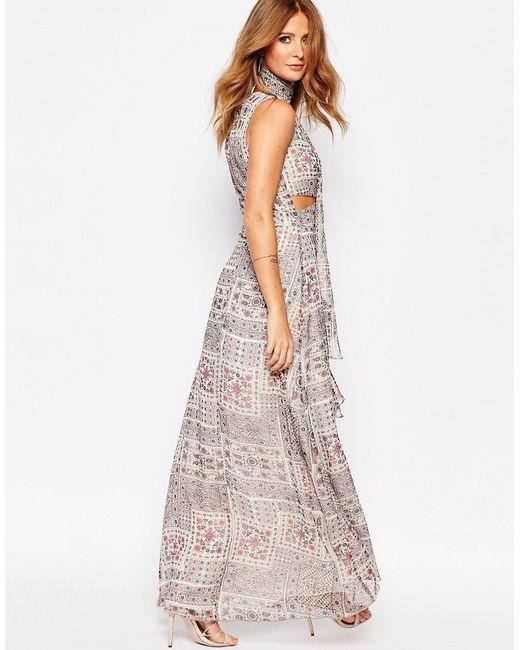
Ärmelloses grau-weißes langes Damenkleid mit Halsband